Jean-Baptiste Abel

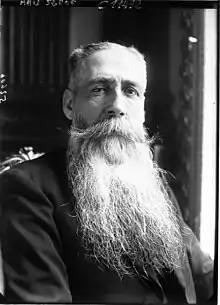
Abel in 1914

Jean-Baptiste Eugène Abel (12 January 1863 – 30 September 1921) was a French politician who was briefly Minister of Labor and Social Welfare, and later was Governor-General of Algeria.